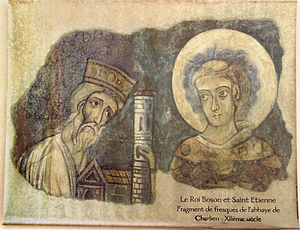
Boso af Provence
Gengivelse af et fragment af en fresko forestillende Boso (til venstre) og protomartyren Stefan.
Boso af Provence var konge af Provence fra 879 til 887.